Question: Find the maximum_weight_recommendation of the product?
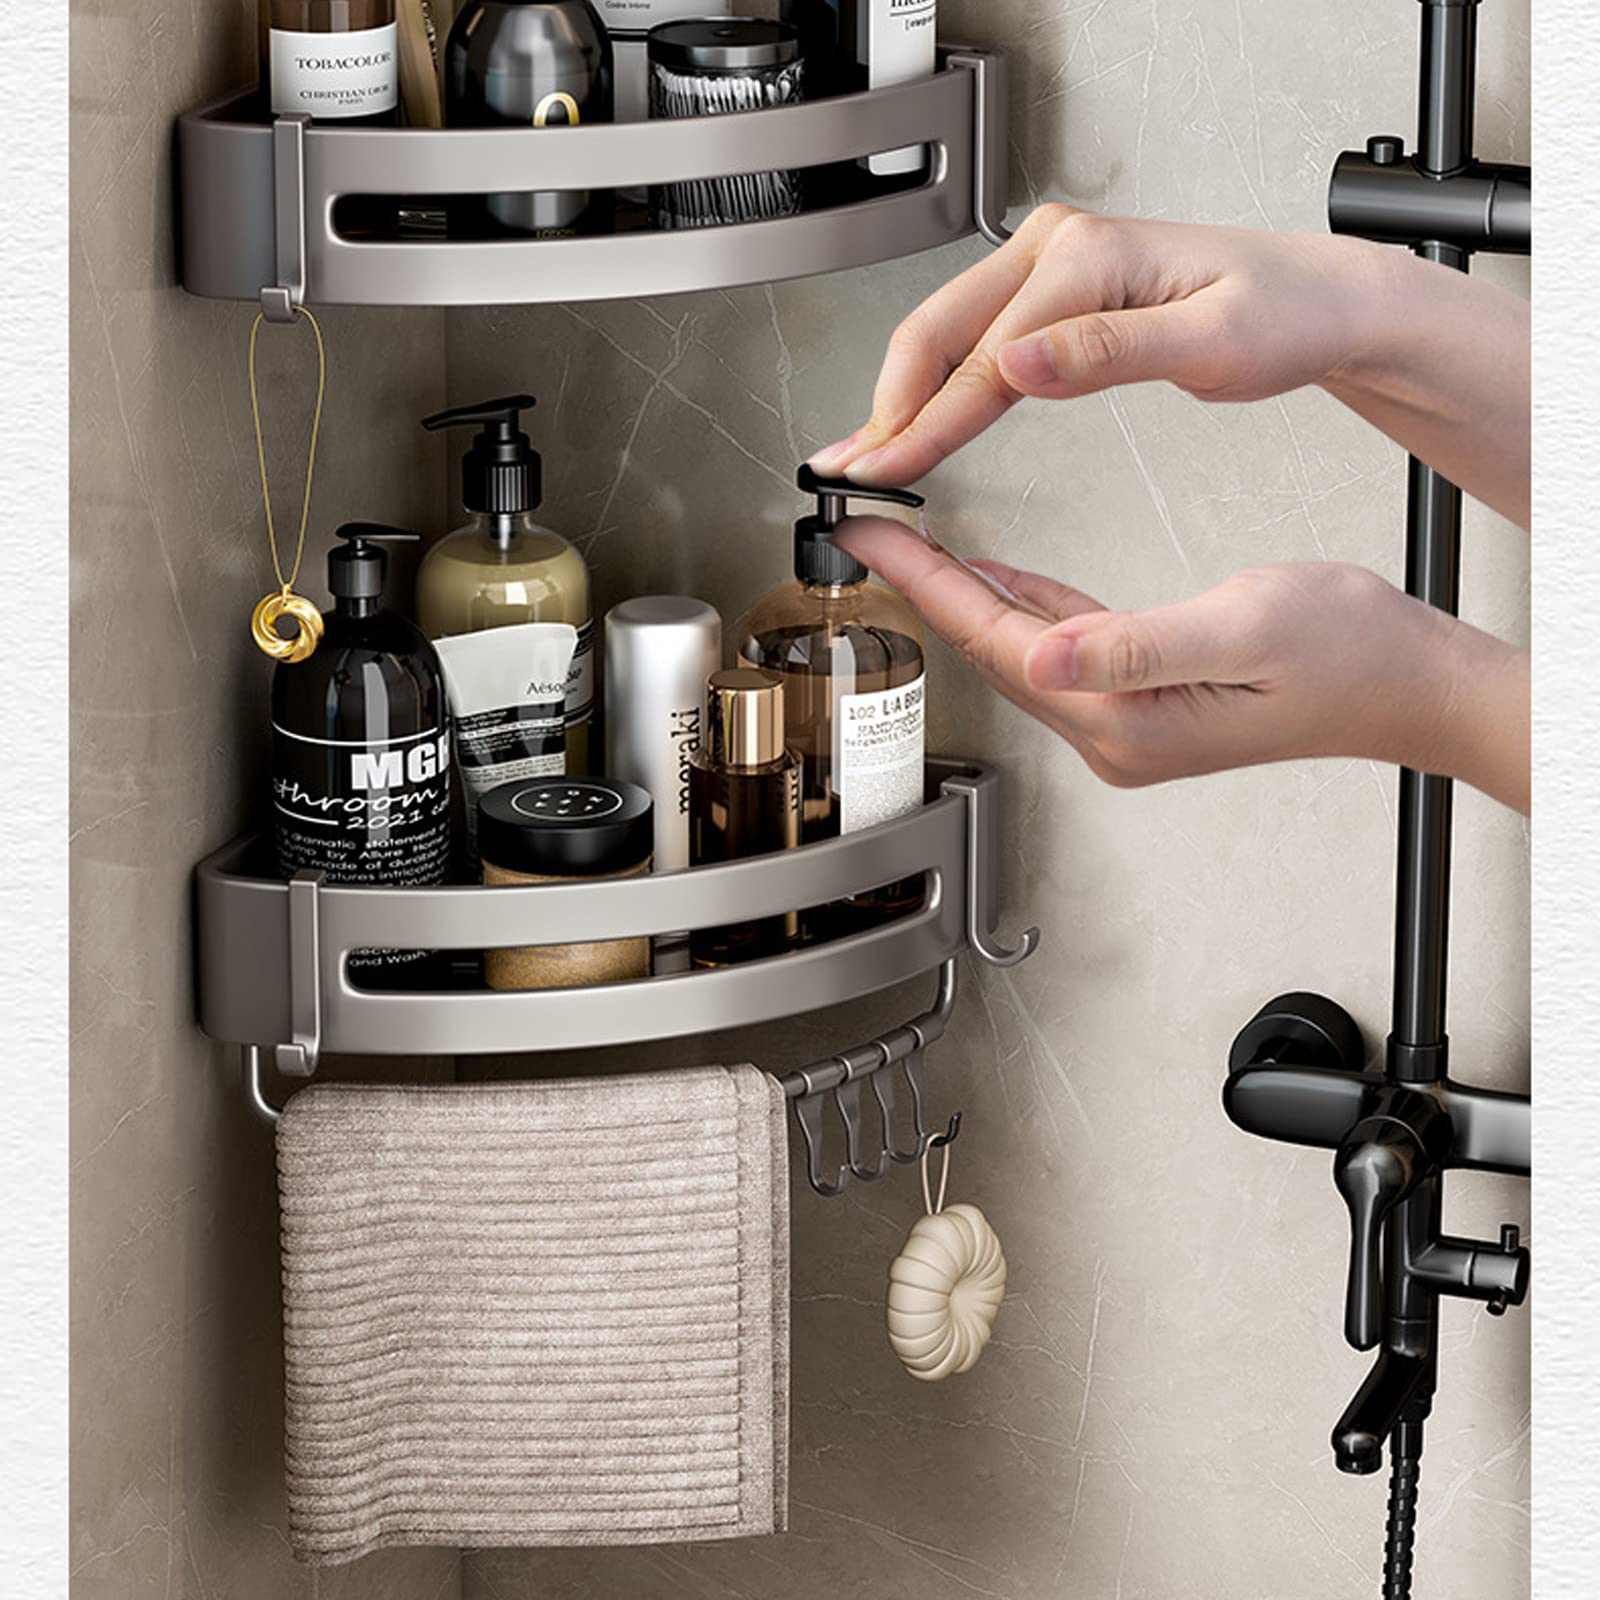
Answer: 2021.0 milligram